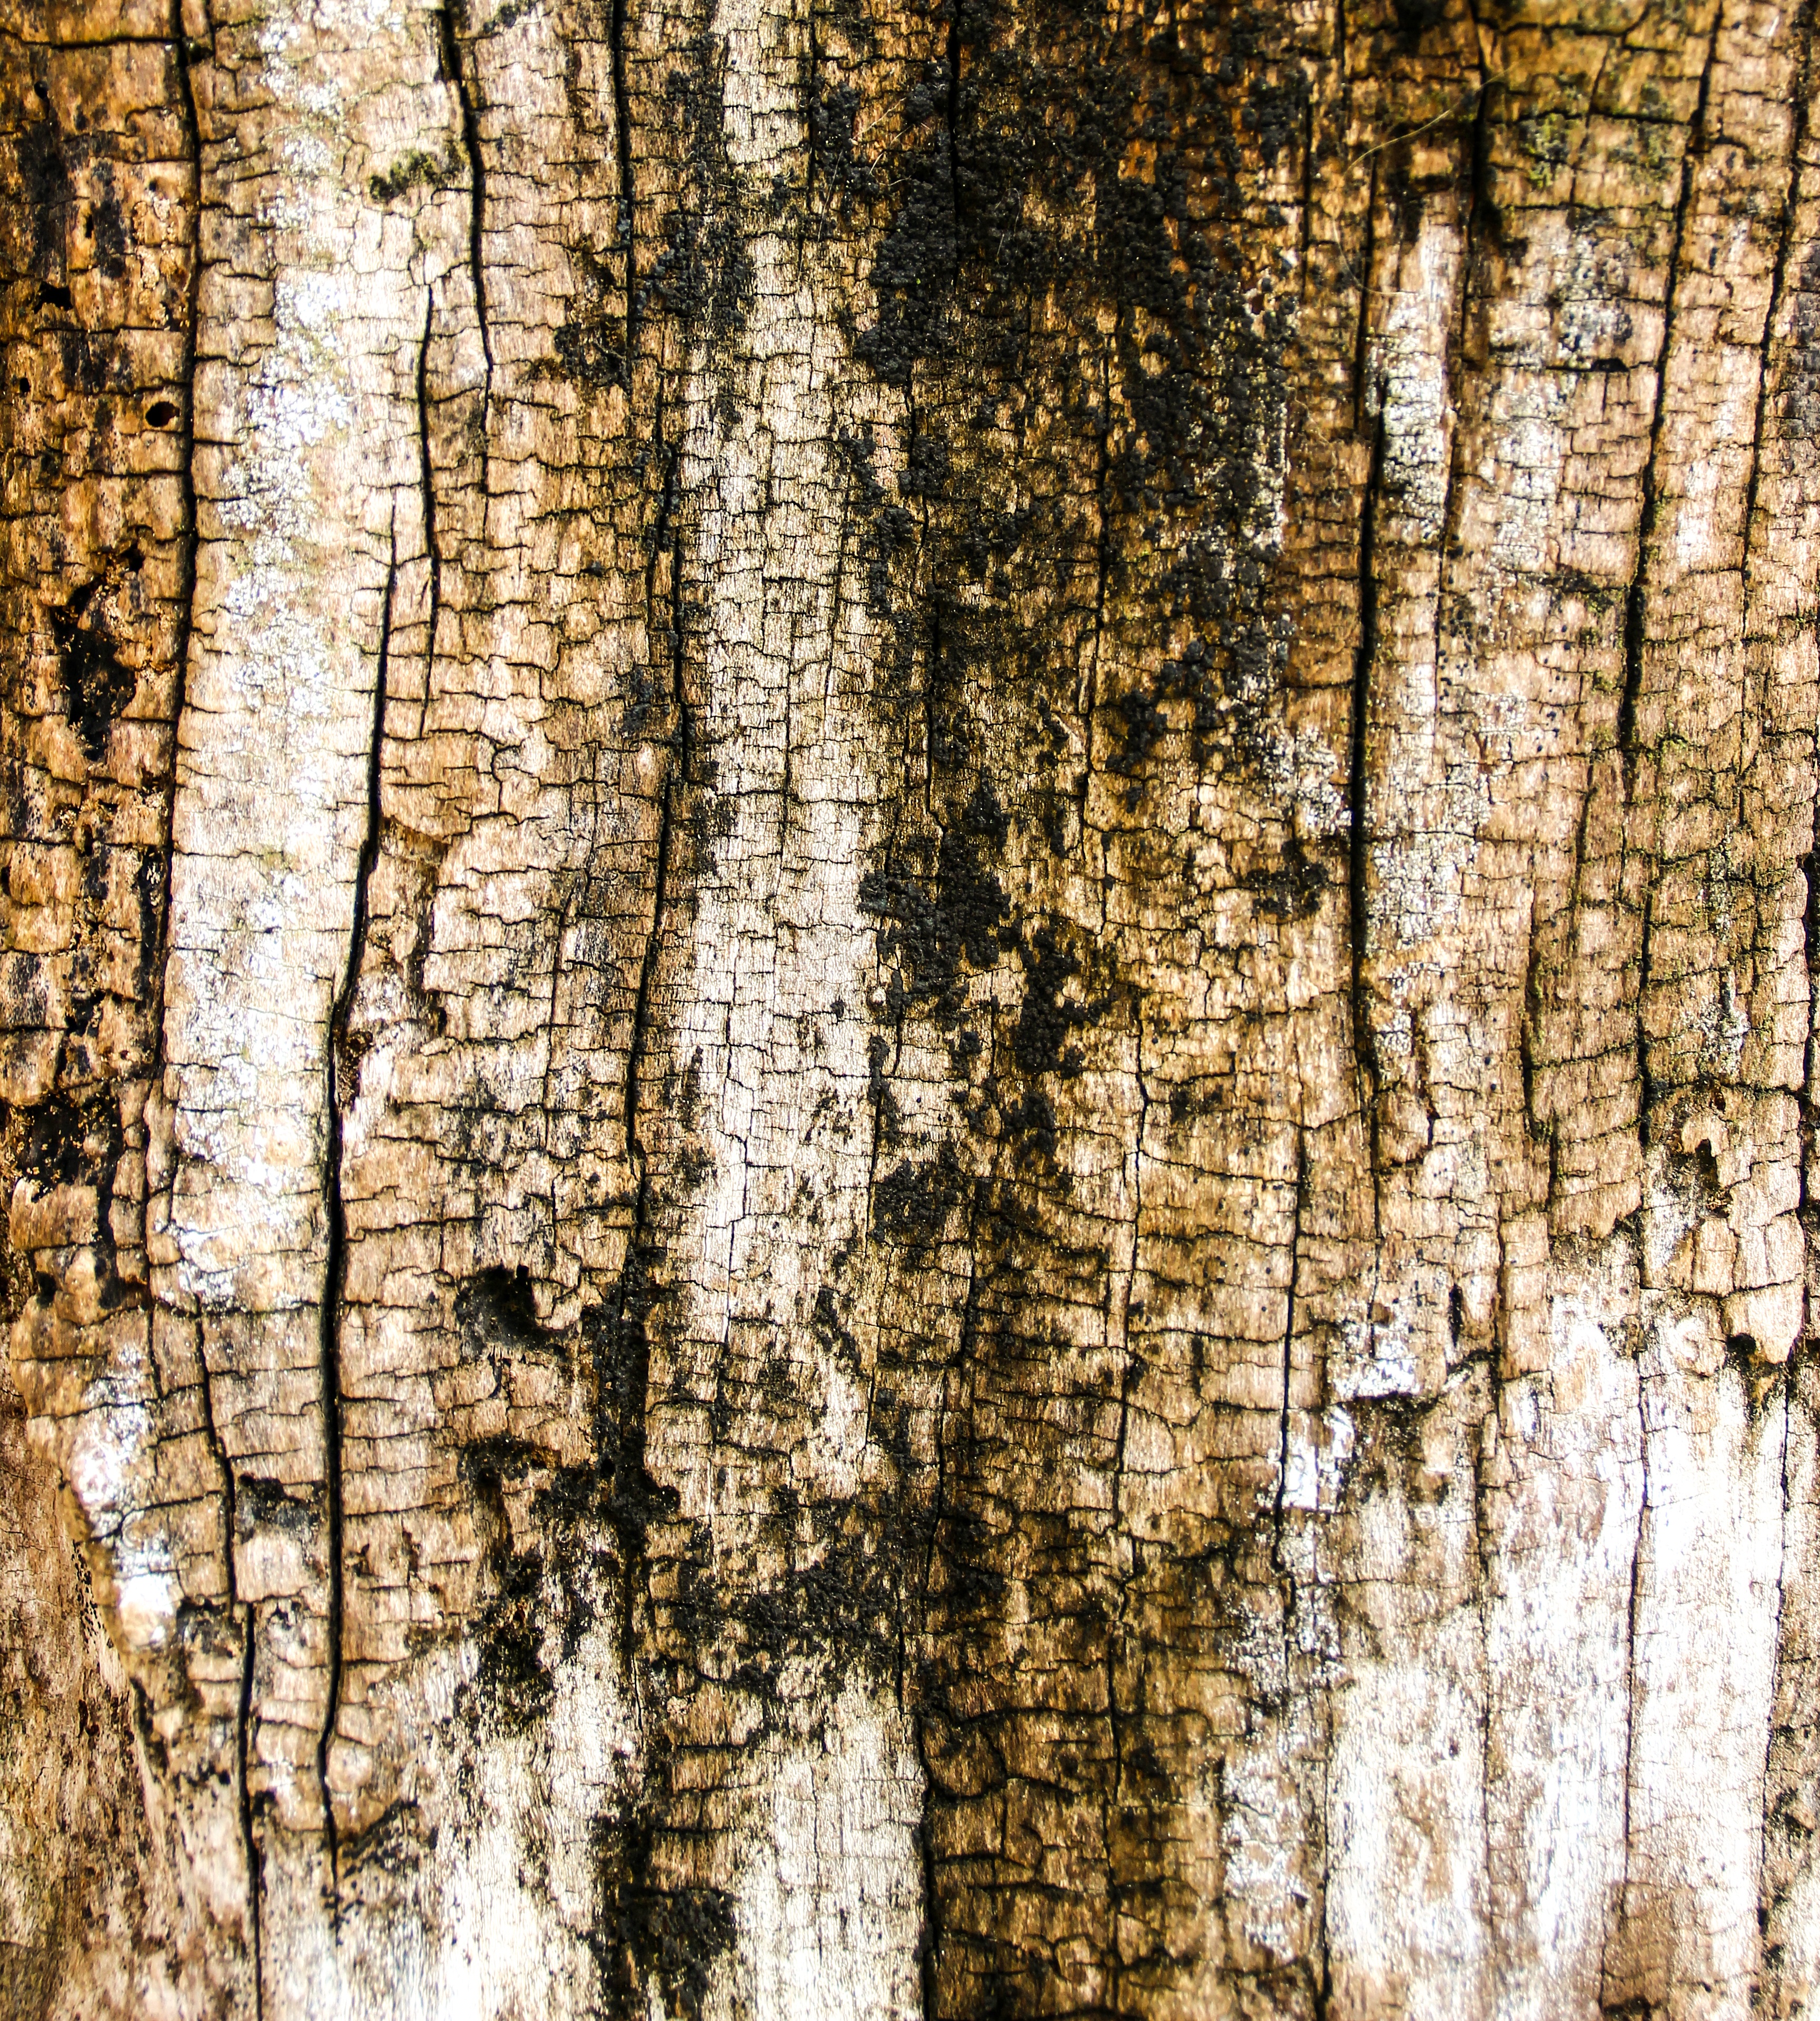
tree, forest, branch, plant, wood, texture, leaf, trunk, old, dark, formation, rust, birch, autumn, soil, season, background, picture, former, old wood, flowering plant, stripe wood, plant stem, woody plant, land plant